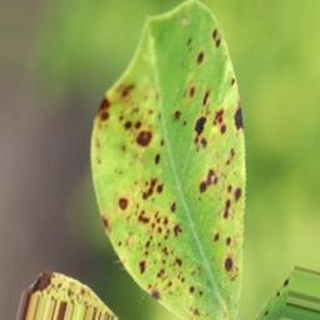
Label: groundnut_late_leaf_spot